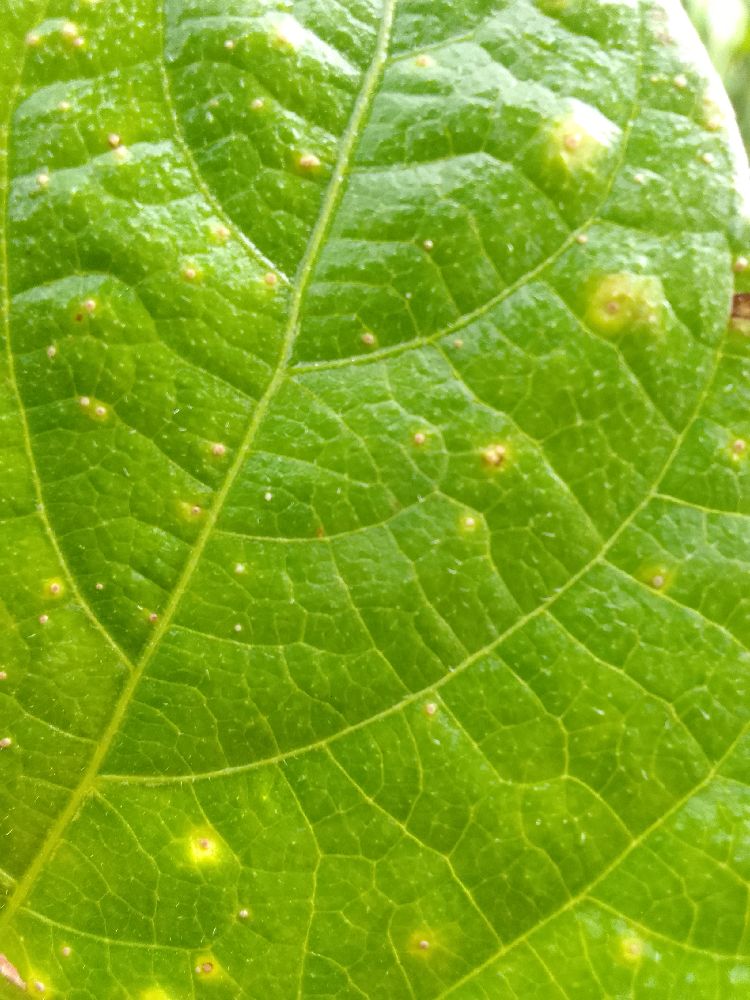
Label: rust